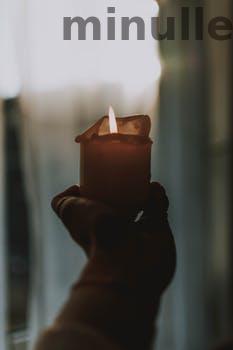
Label: Watermark